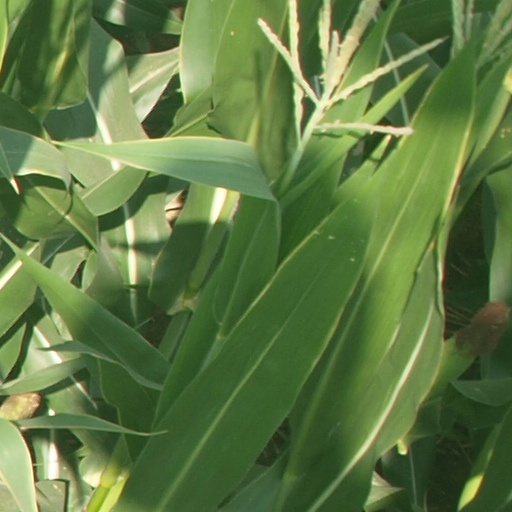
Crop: maize; corn